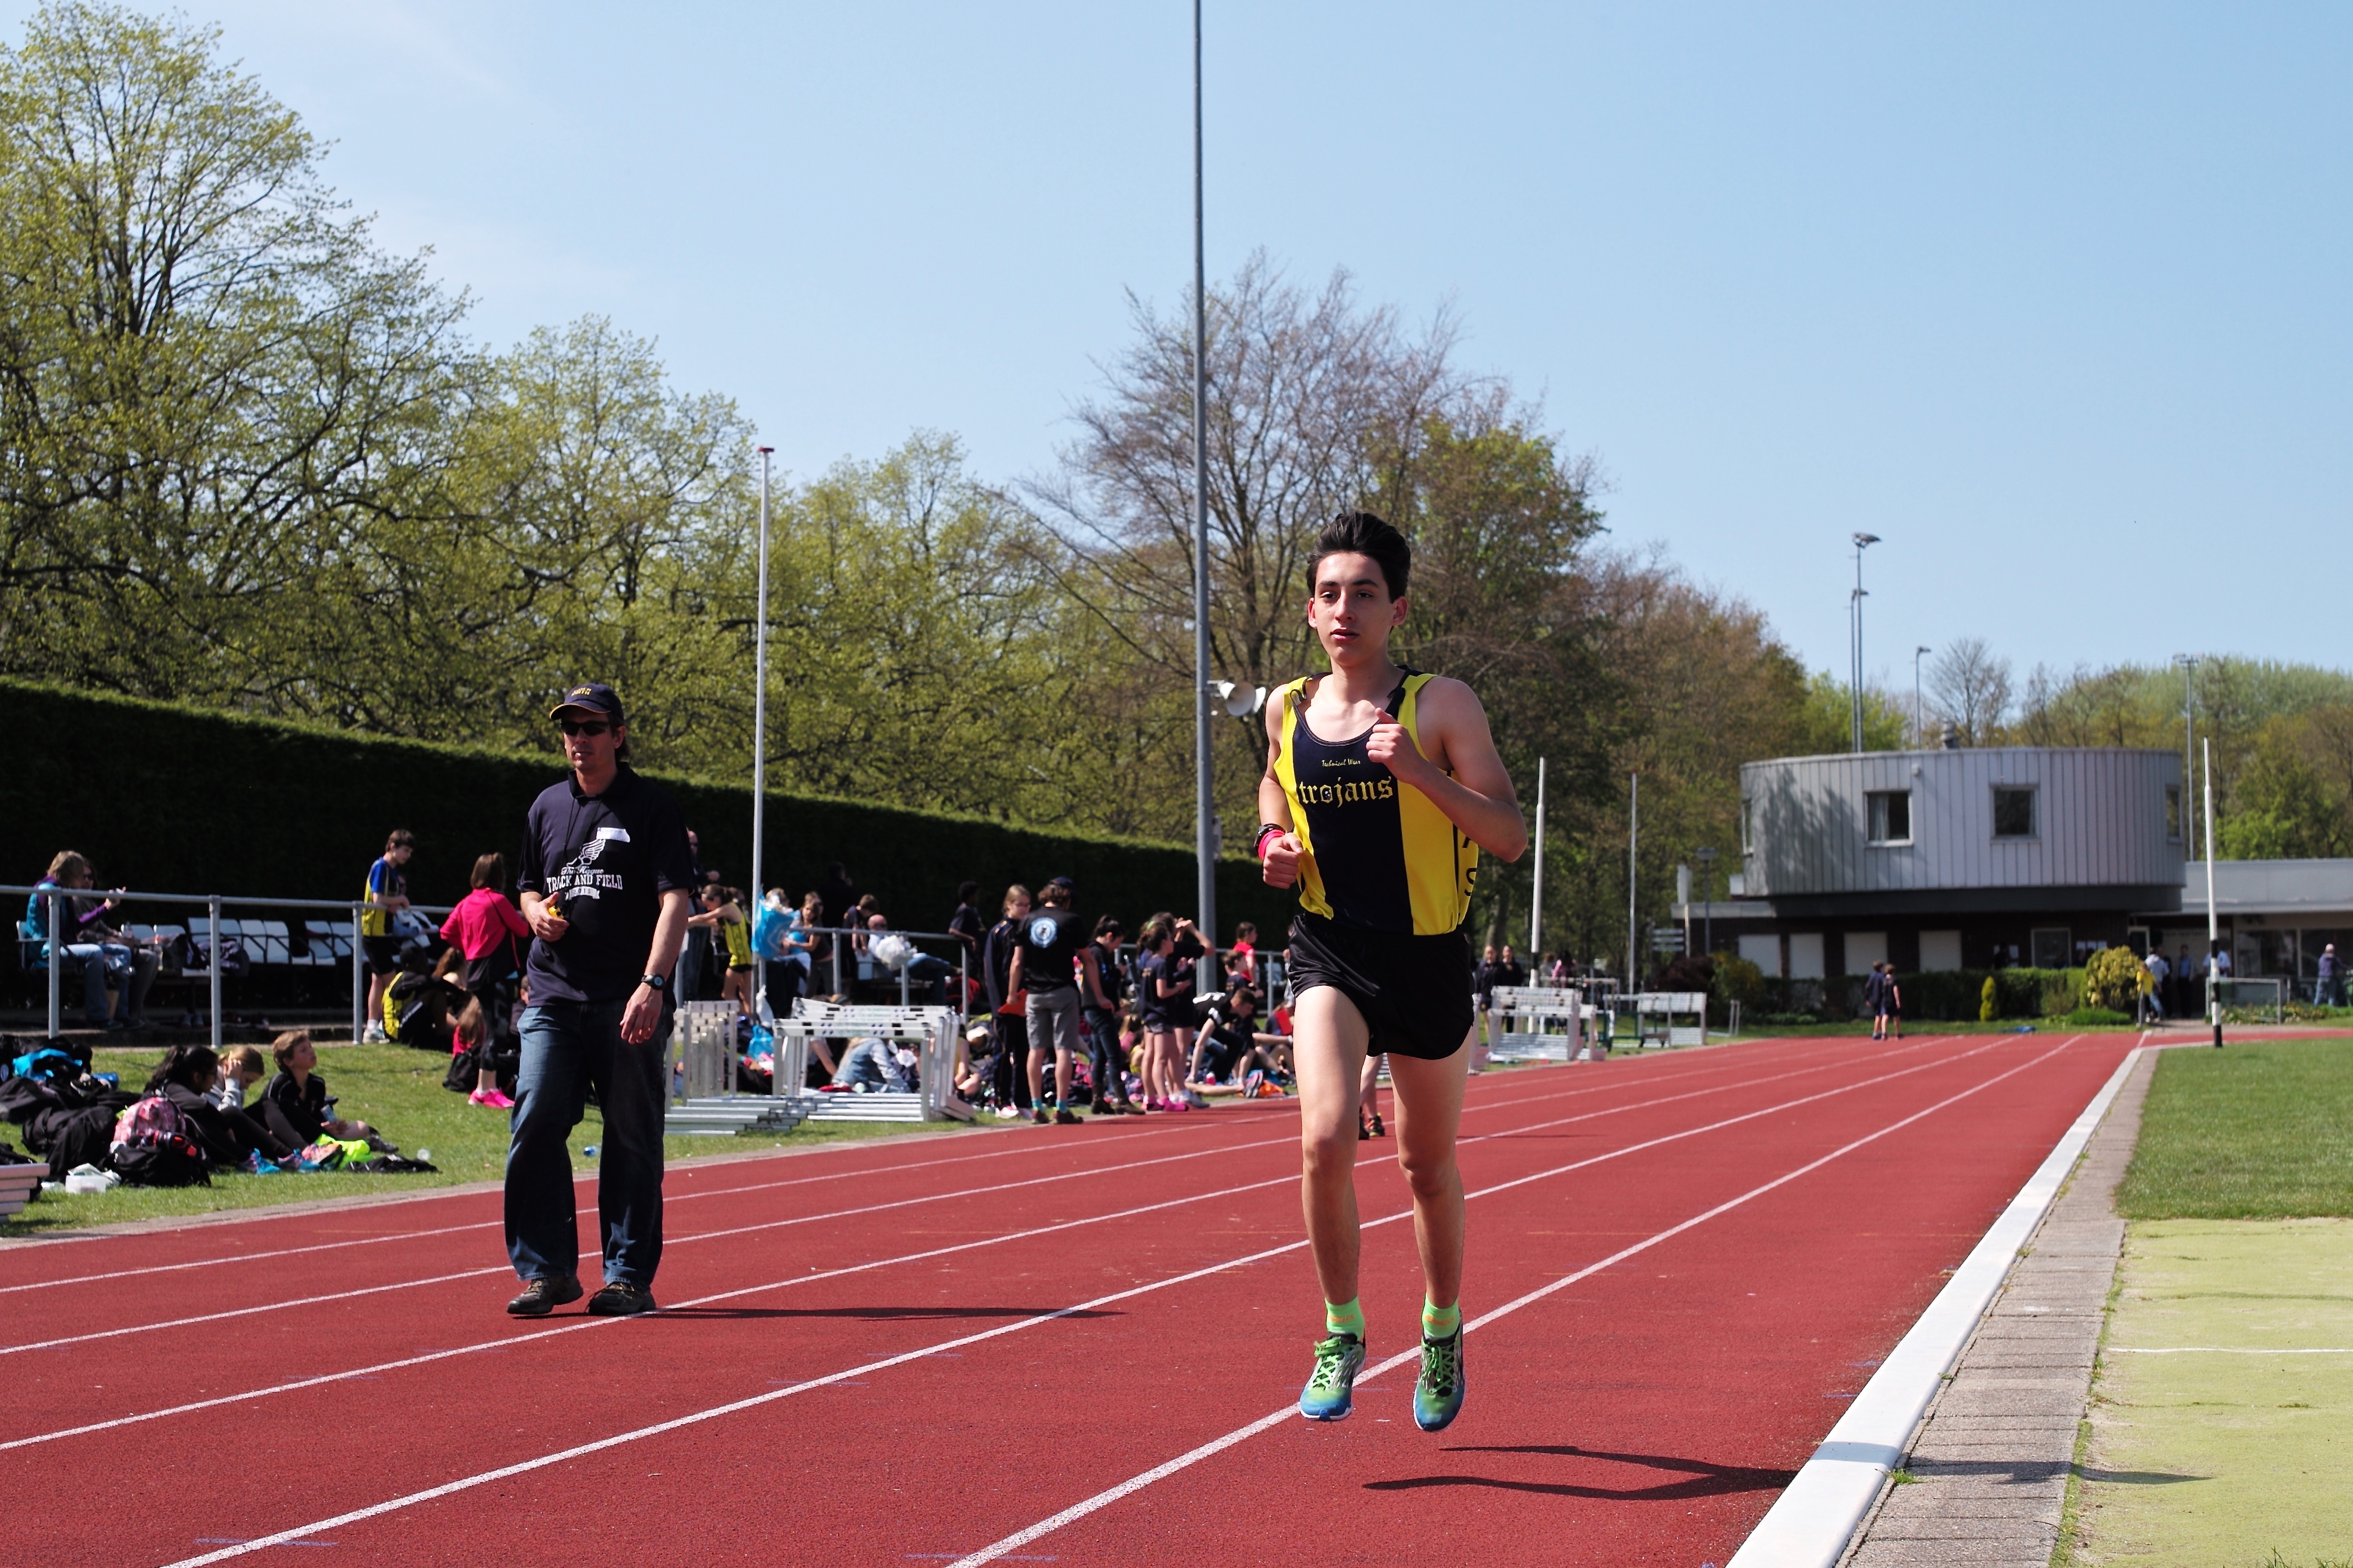
track, run, runner, ash, race, competition, holland, hague, netherlands, international, girls, m, american, sports, boys, 50, school, runners, junior, leica, 240, summilux, varsity, athletics, meet, sprint, endurance sports, duathlon, track and field athletics, middle distance running